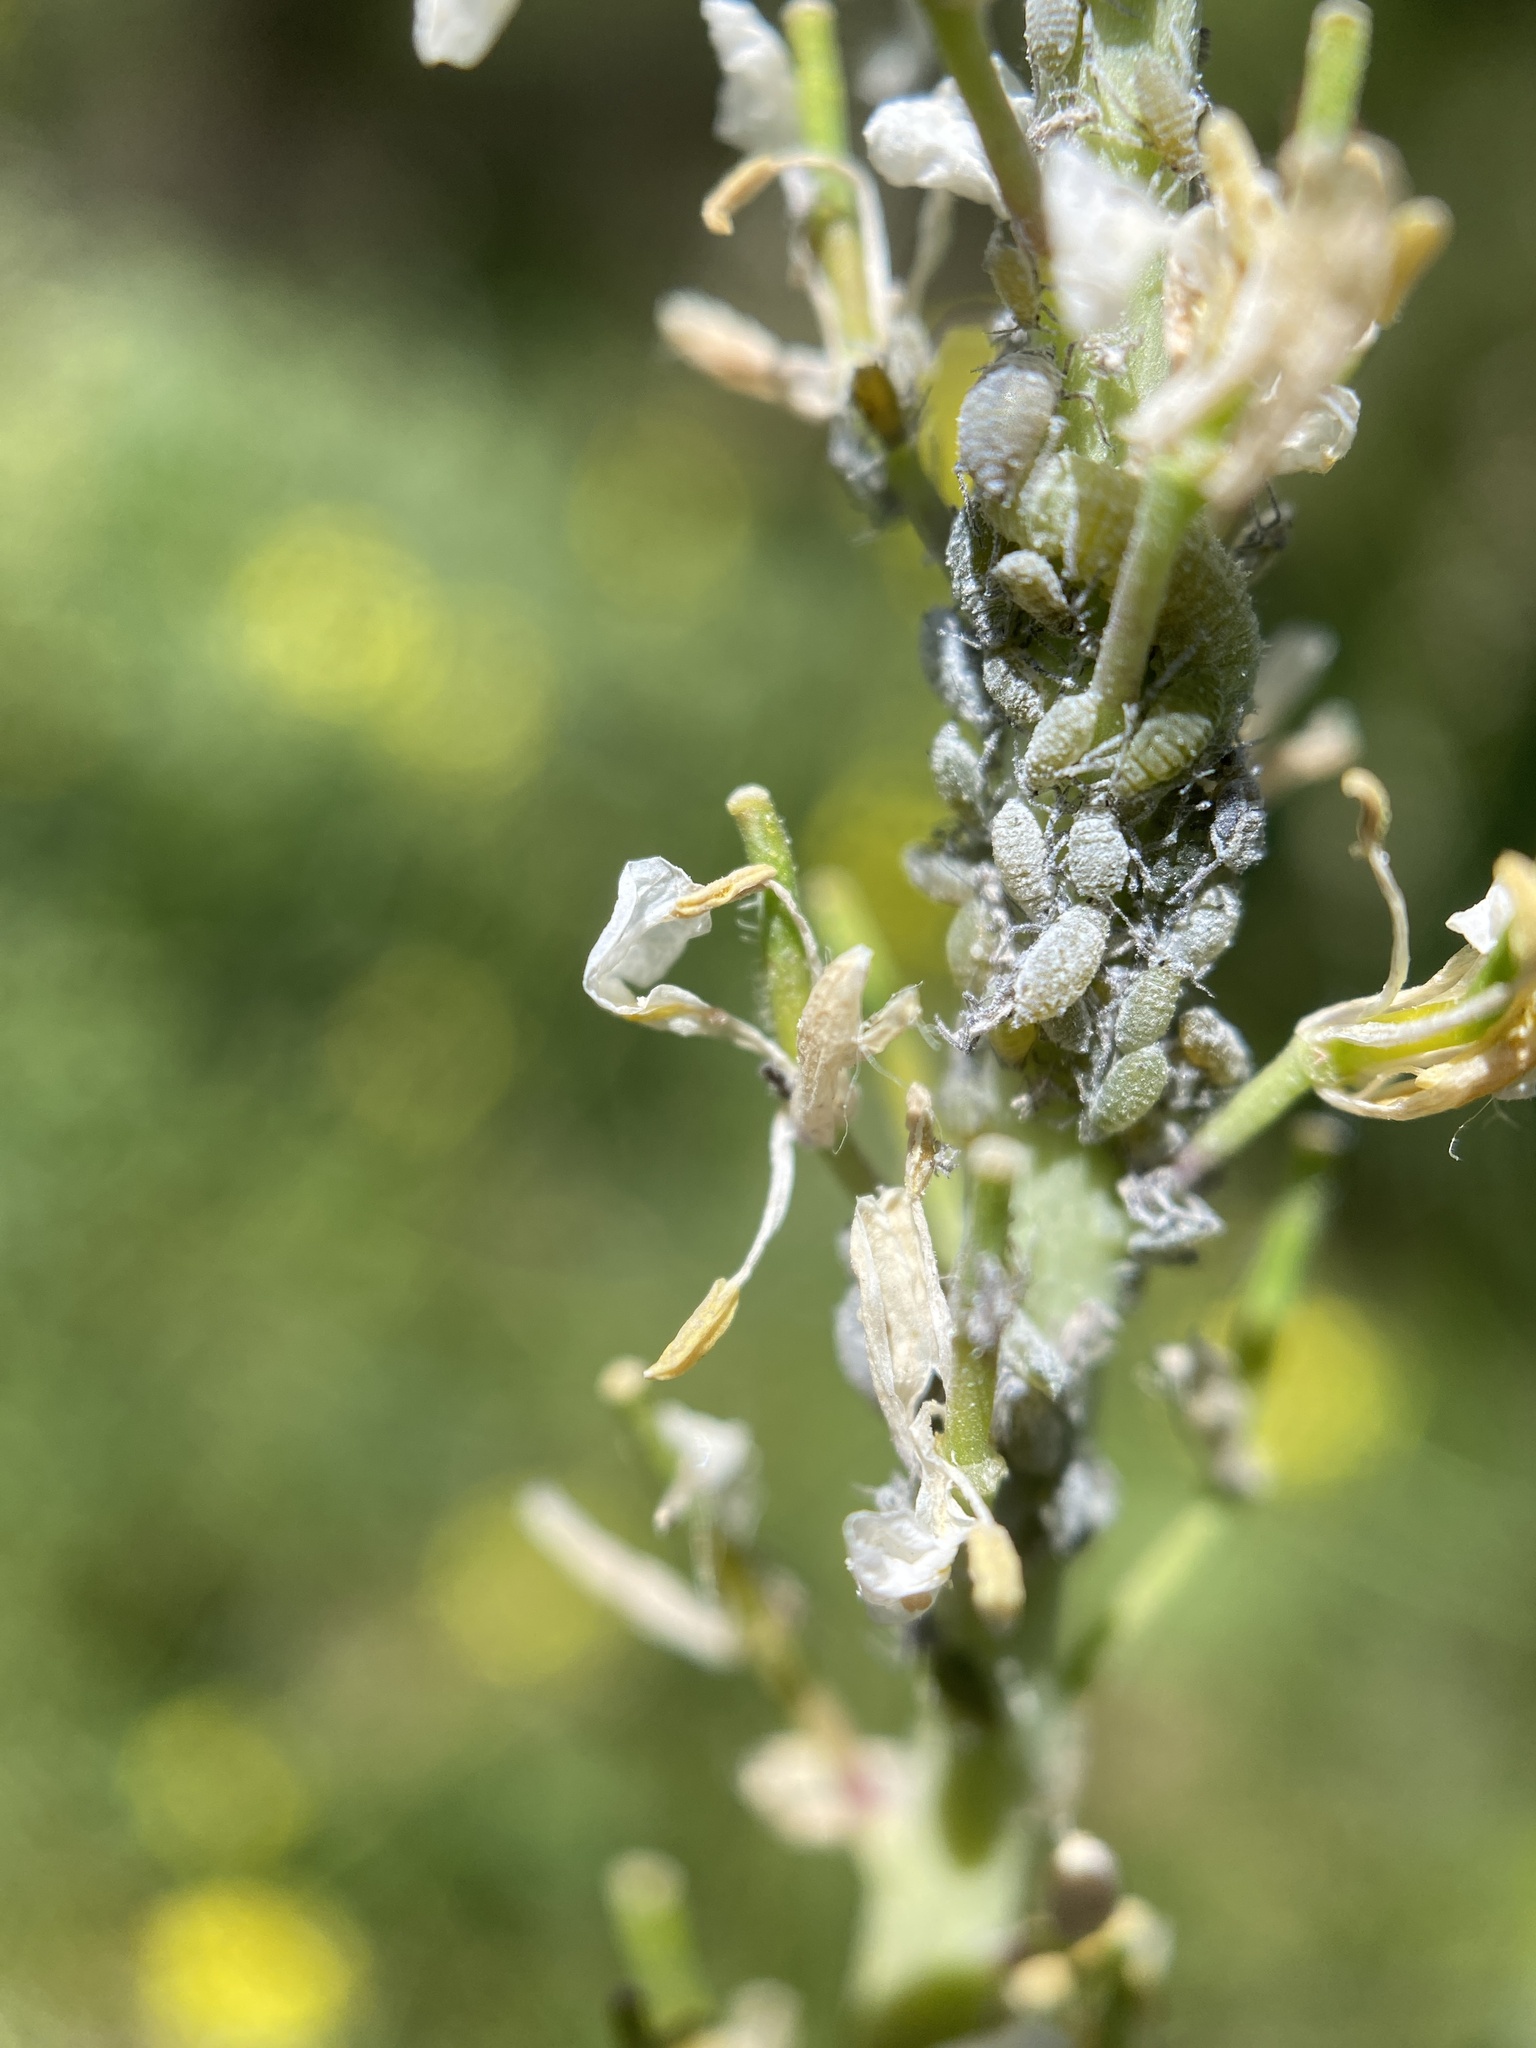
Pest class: cabbage_aphid